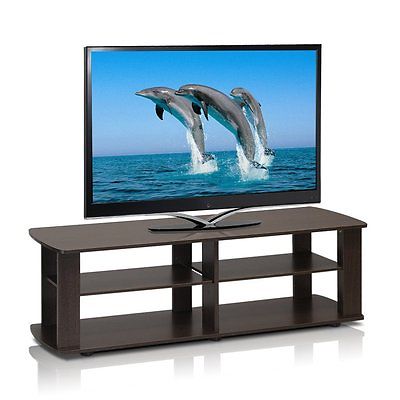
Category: table